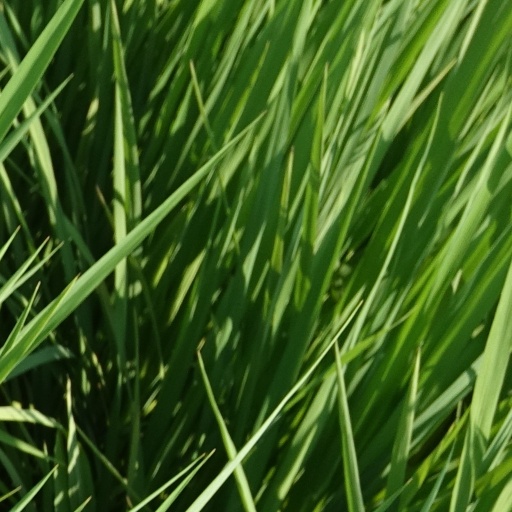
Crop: rice